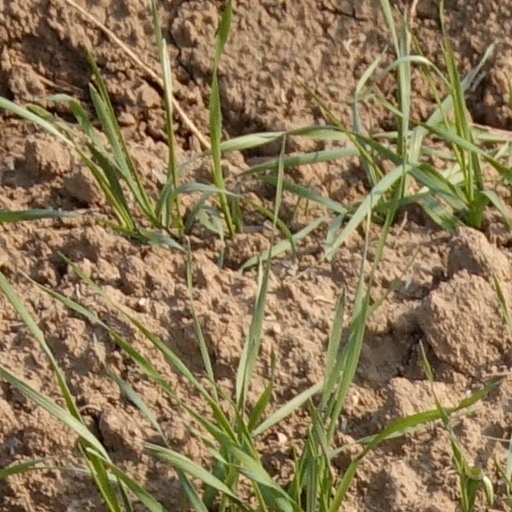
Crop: wheat